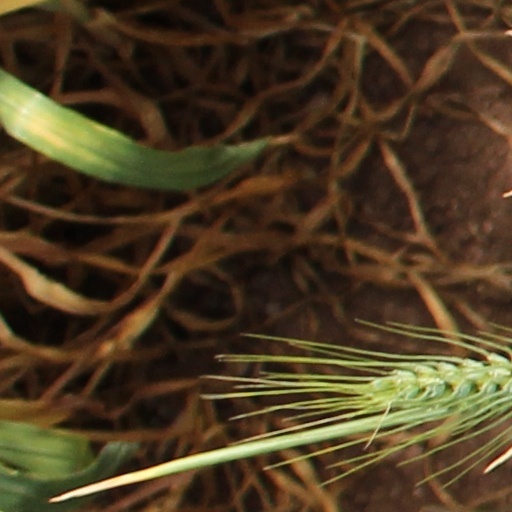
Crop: wheat